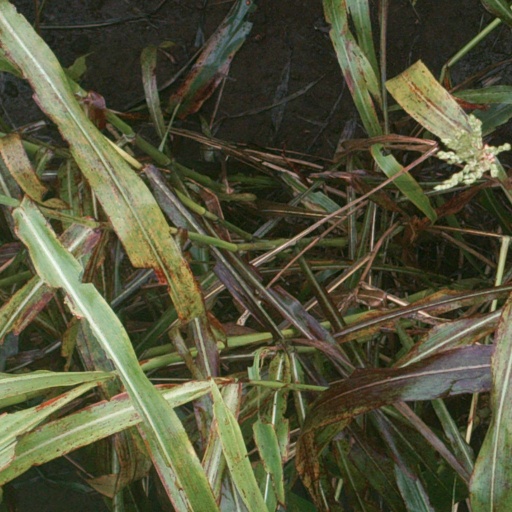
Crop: sorghum